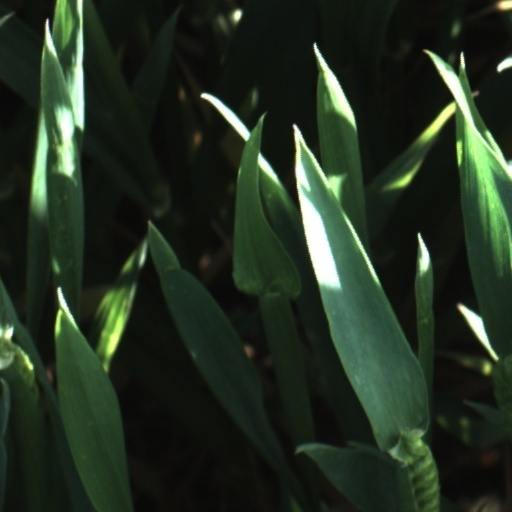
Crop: wheat